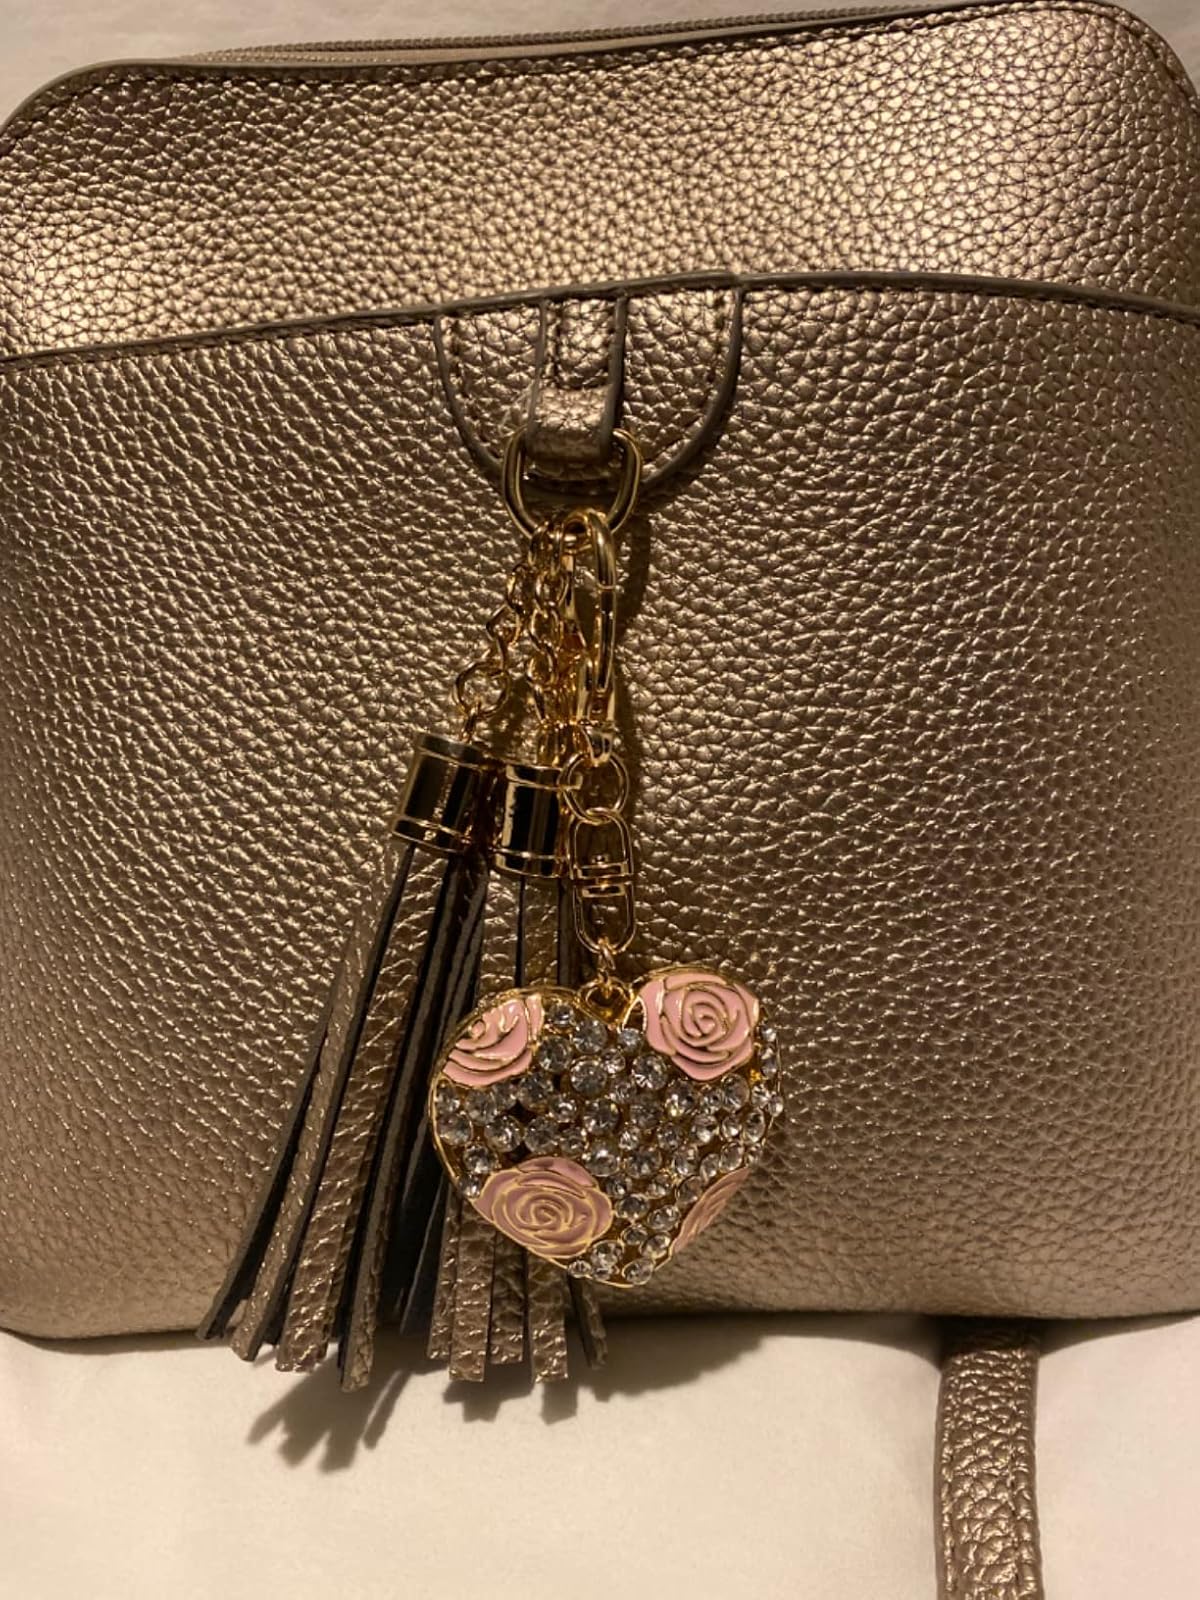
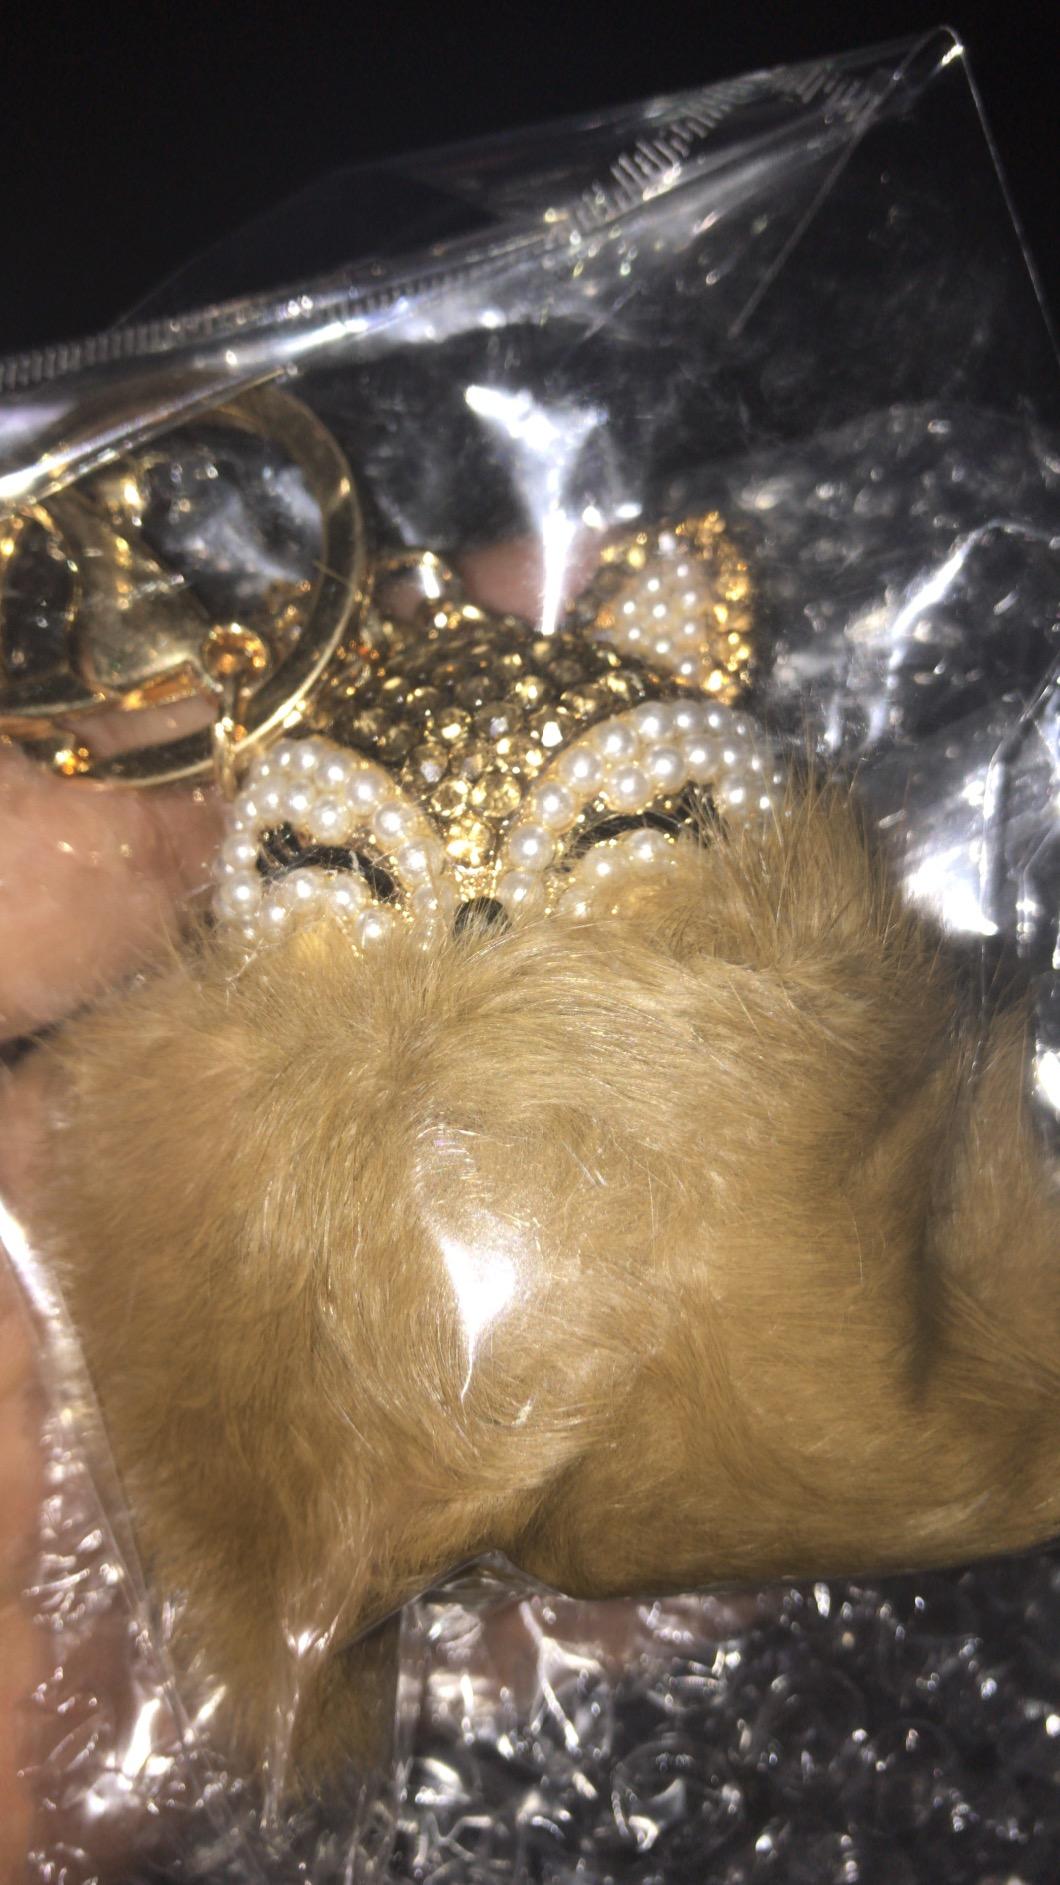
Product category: accessories_keychain
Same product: no